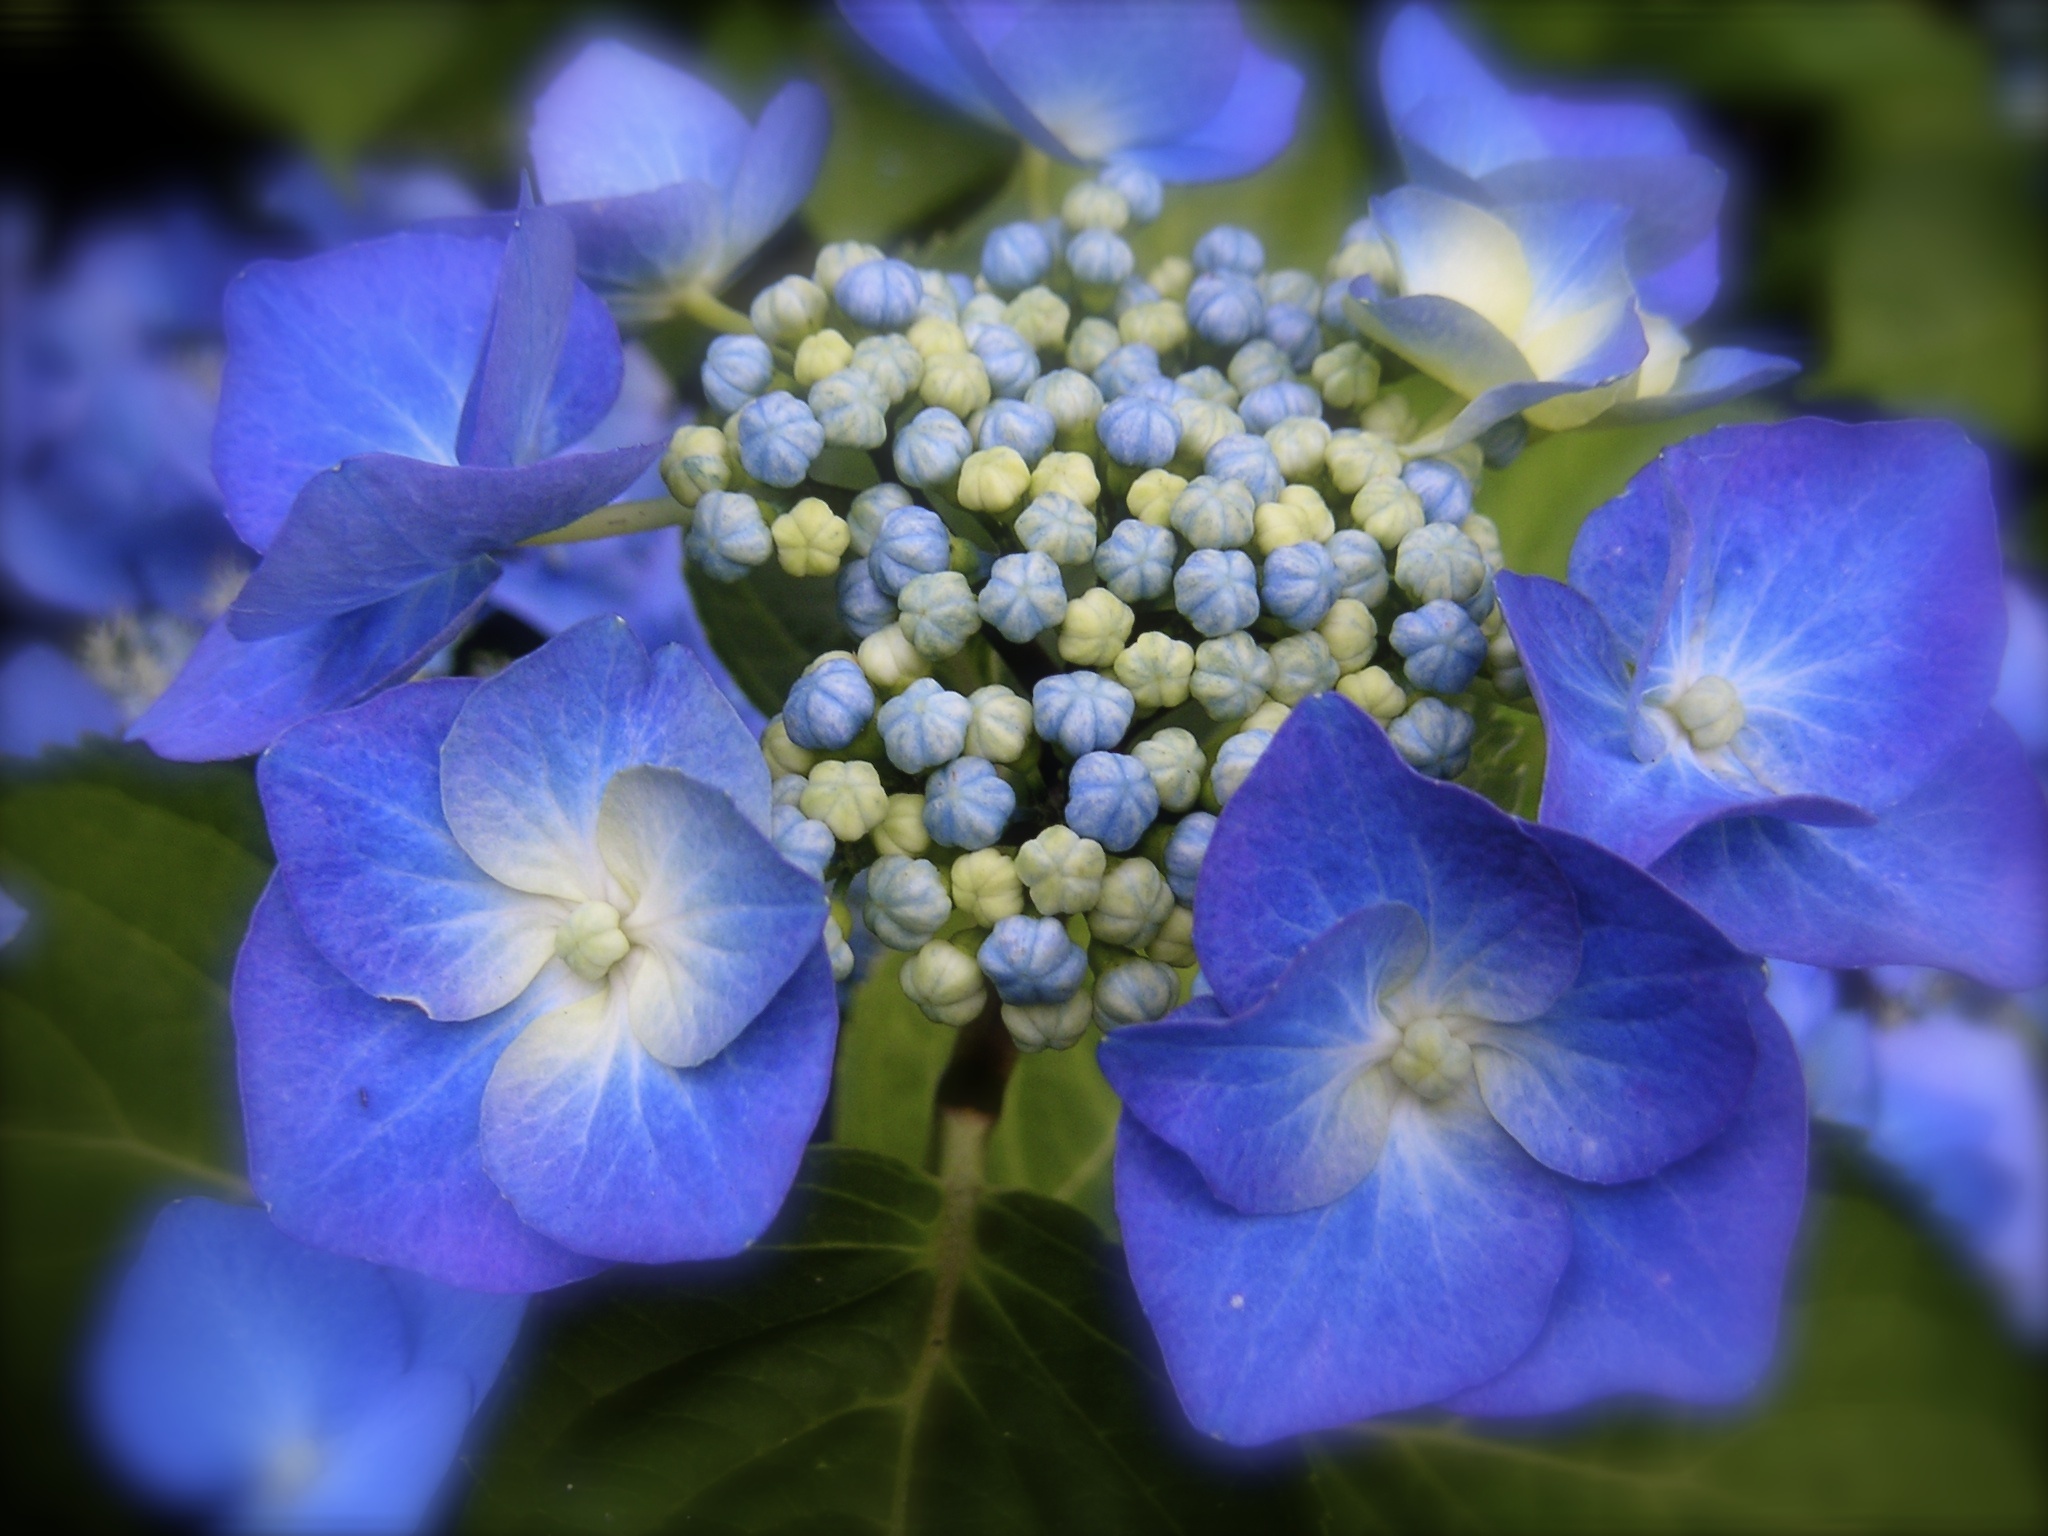
blossom, plant, flower, petal, bloom, blue, flora, hydrangea, macro photography, inflorescence, flowering plant, greenhouse hydrangea, hydrangeaceae, blue hydrangea, cornales, annual plant, land plant